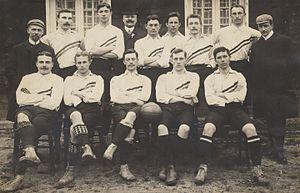
L'histoire de l'équipe des Pays-Bas de football commence au début du XXᵉ siècle avec l'invention de ce sport. La sélection a par la suite remporté l'Euro 1988 et atteint trois finales de Coupe du monde.
L'équipe des Pays-Bas de football est constituée d'une sélection des meilleurs joueurs néerlandais sous l'égide de la Fédération royale néerlandaise de football.
Dirk Lotsy est un footballeur international néerlandais. Il participe aux Jeux olympiques d'été de 1912, remportant la médaille de bronze avec les Pays-Bas.